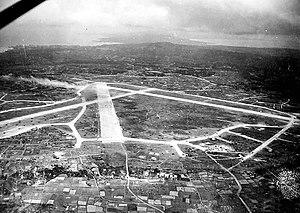
Yontan Airfield est un ancien aérodrome militaire de la côté ouest d'Okinawa, situé à Yomitan. Créé par les Japonais en 1944 sous le nom d'aérodrome de Kita, il est capturé en 1945 par les Américains qui le réparent et y installent une base. Fermé en 1996, l'aérodrome est alors rendu au gouvernement japonais et converti à un usage civil.